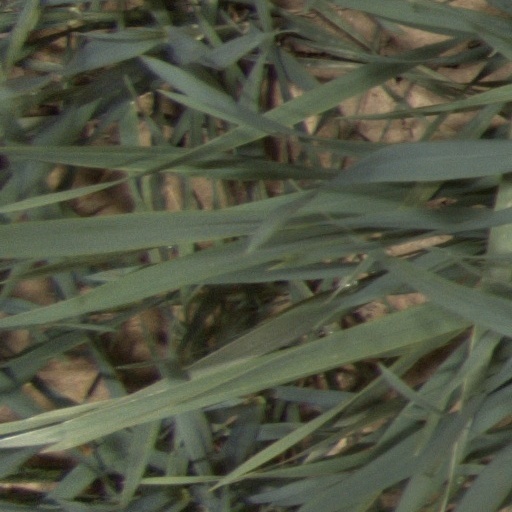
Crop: wheat